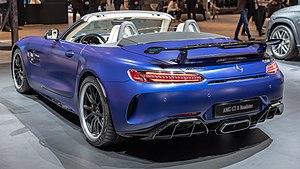
La Mercedes-AMG GT est une voiture sportive développée par le constructeur automobile allemand Mercedes-AMG depuis 2014. Il s'agit de la seconde voiture de sport développée complètement en interne après la Mercedes-Benz SLS AMG.
L'édition 2019 du salon international de l'automobile de Genève est un salon automobile annuel qui se tient du 7 au 17 mars 2019 à Genève. Il s'agit de la 89ᵉ édition internationale de ce salon organisé pour la première fois en 1905.